Orphaned Starfish Foundation

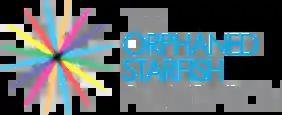

The Orphaned Starfish Foundation (OSF) is a 501(c)3 non-profit organization focused on developing vocational centers for orphans, victims of abuse and at-risk youth. Through the creation of computer centers and a focus on the development of computer literacy, OSF creates increased employment opportunities for the children they serve. It runs fifty computer centers in twenty-five countries, serving over 10,000 children worldwide.